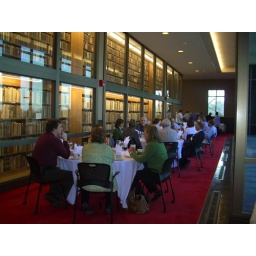
The rare book collection is housed in a glass cube in the middle of the building.